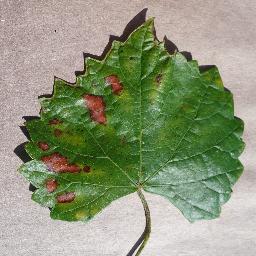
Label: Grape___Esca_(Black_Measles)